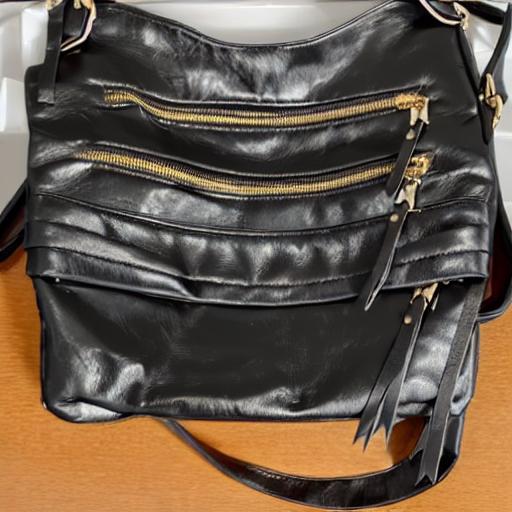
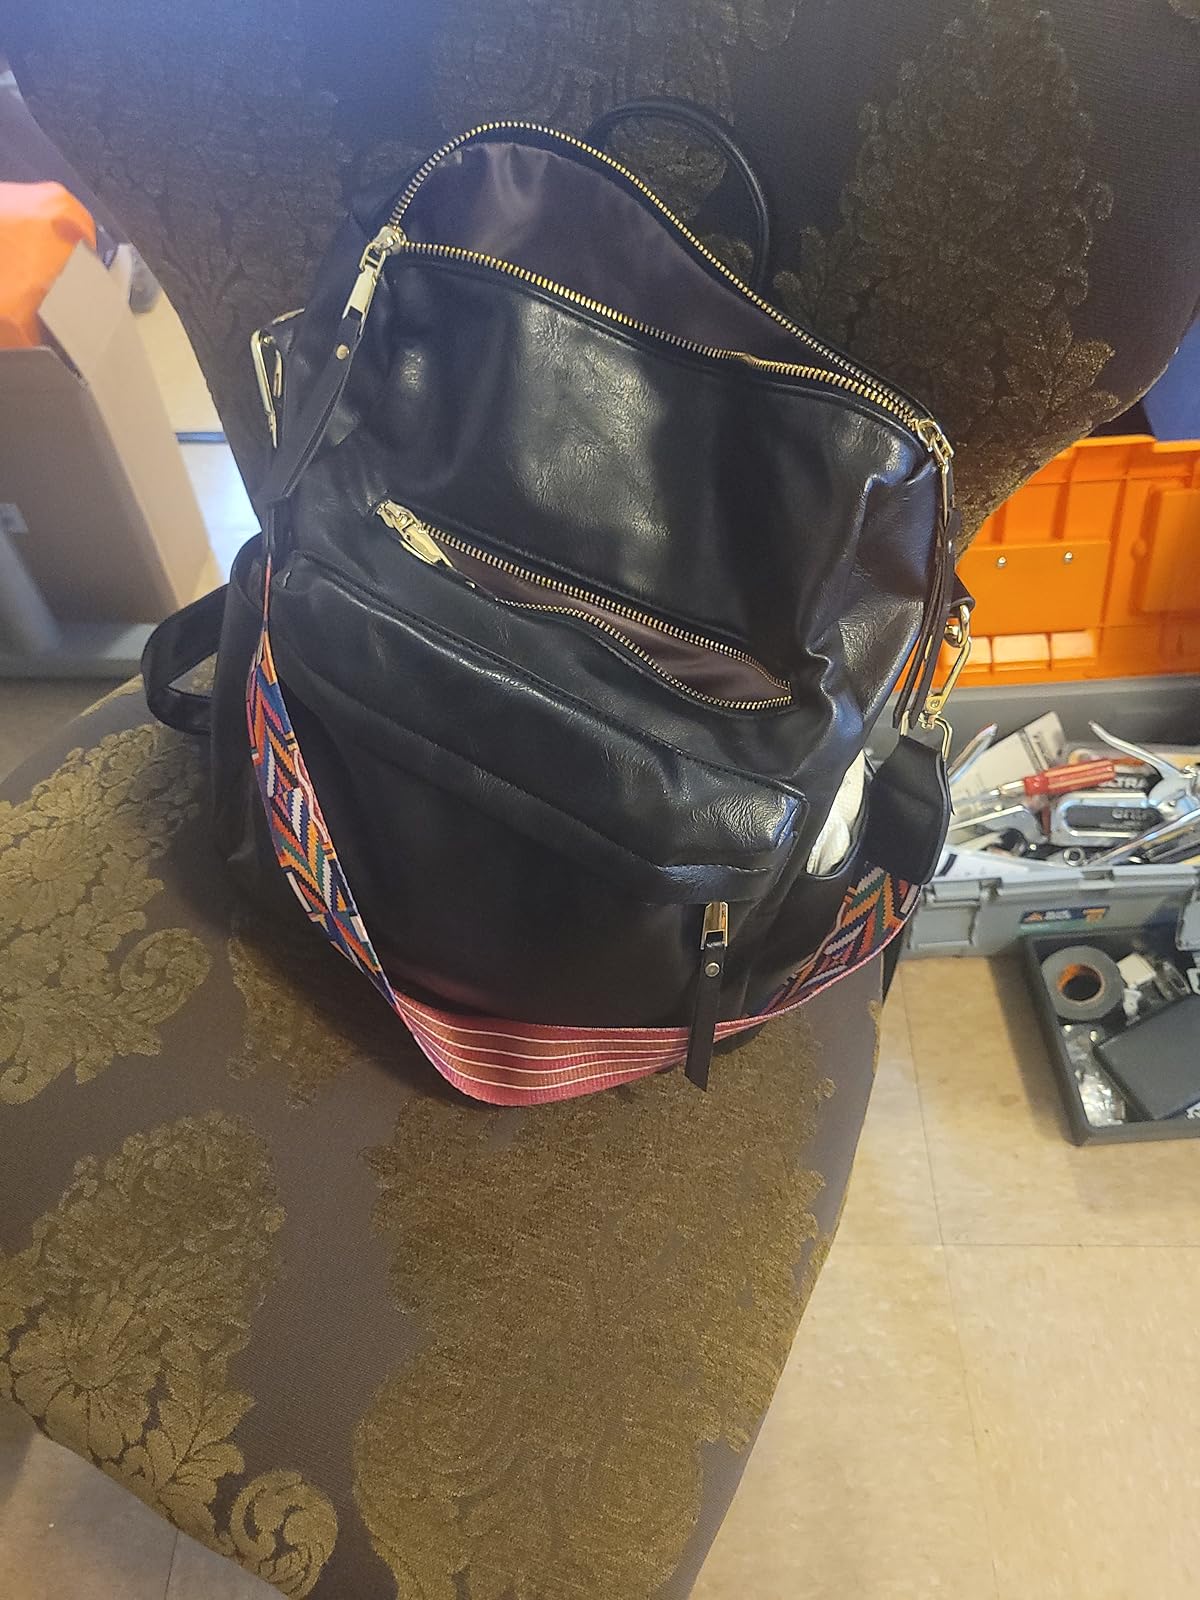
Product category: accessories_handbag
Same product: no